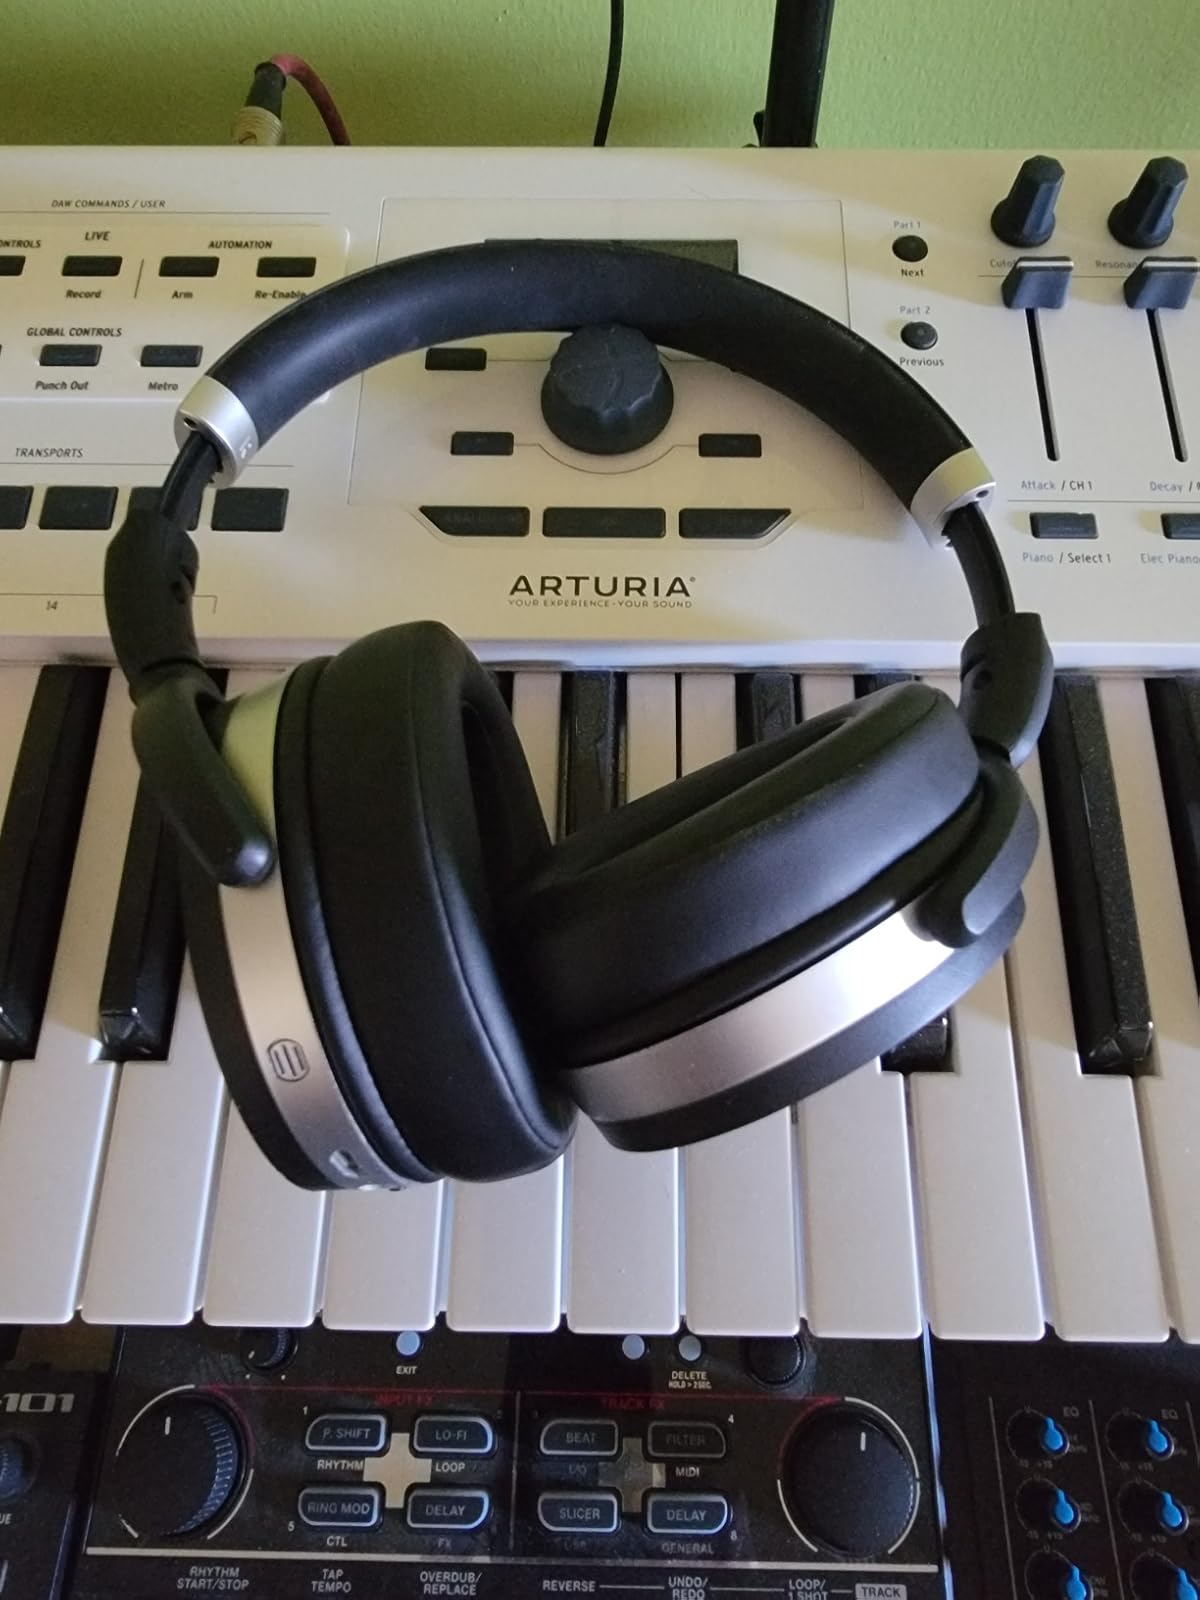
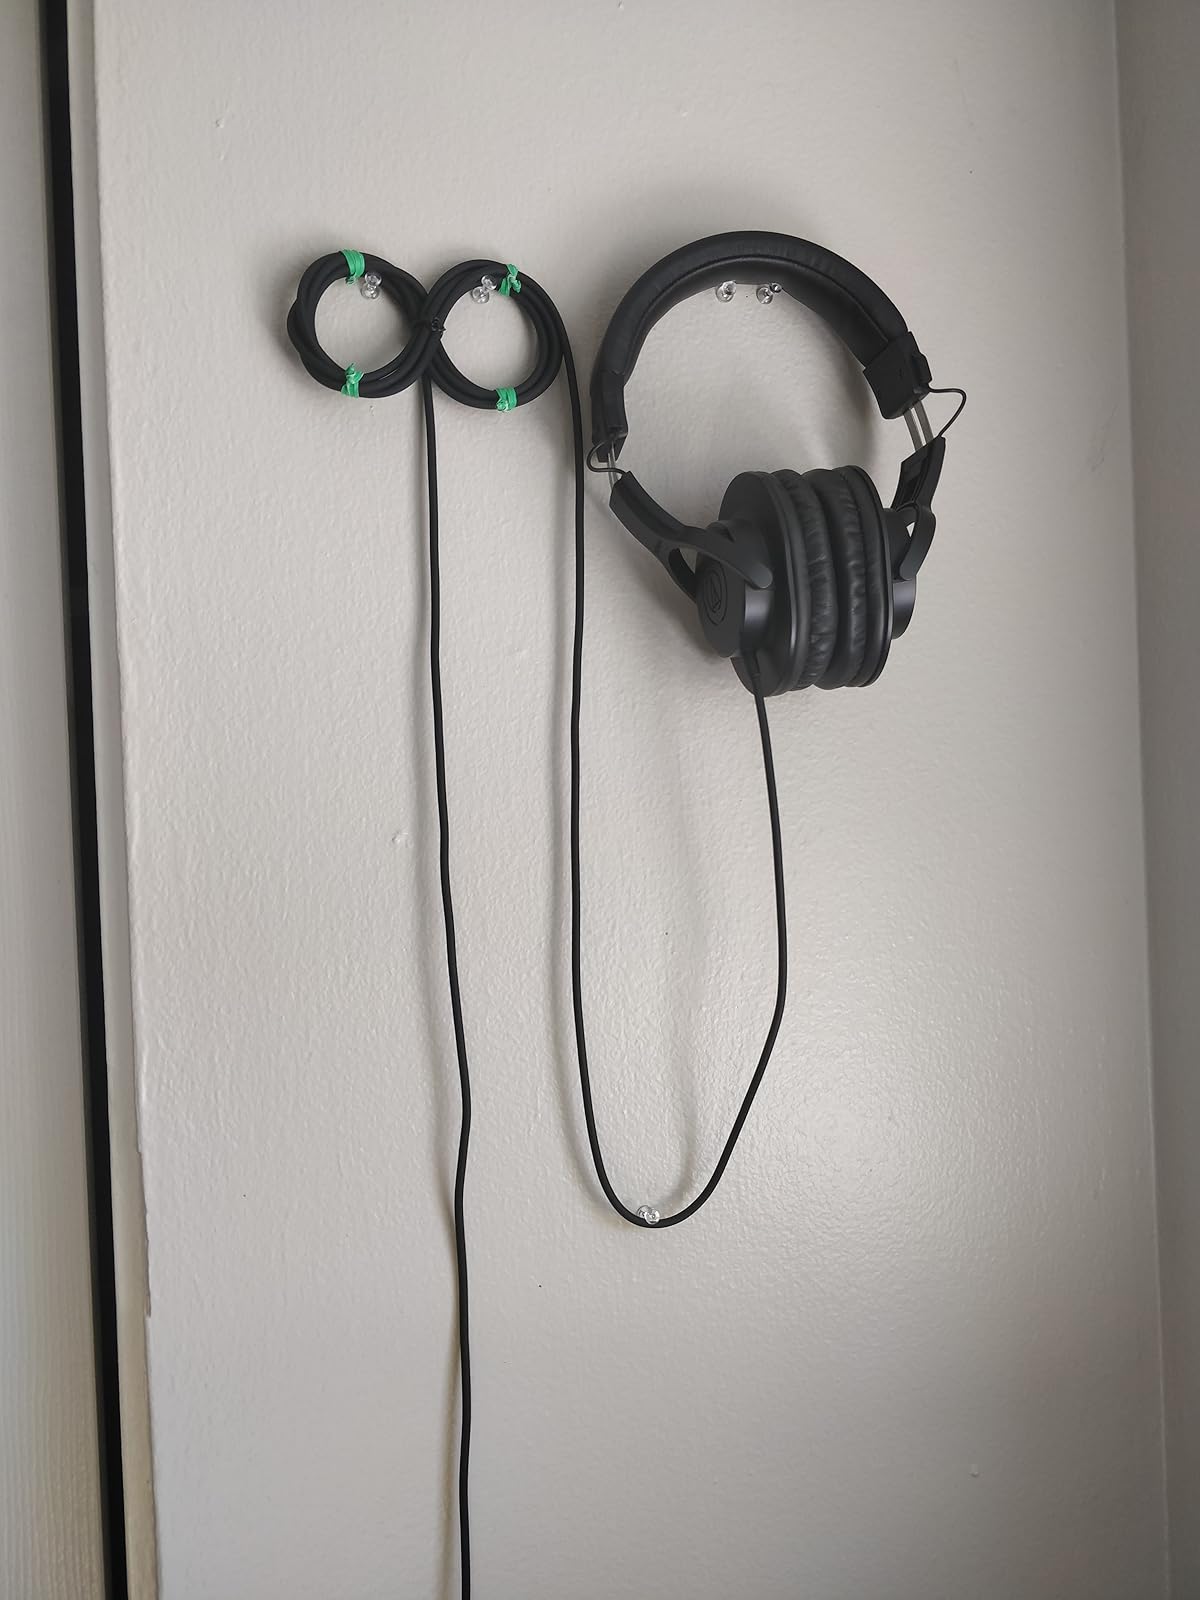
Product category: headphones
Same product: no